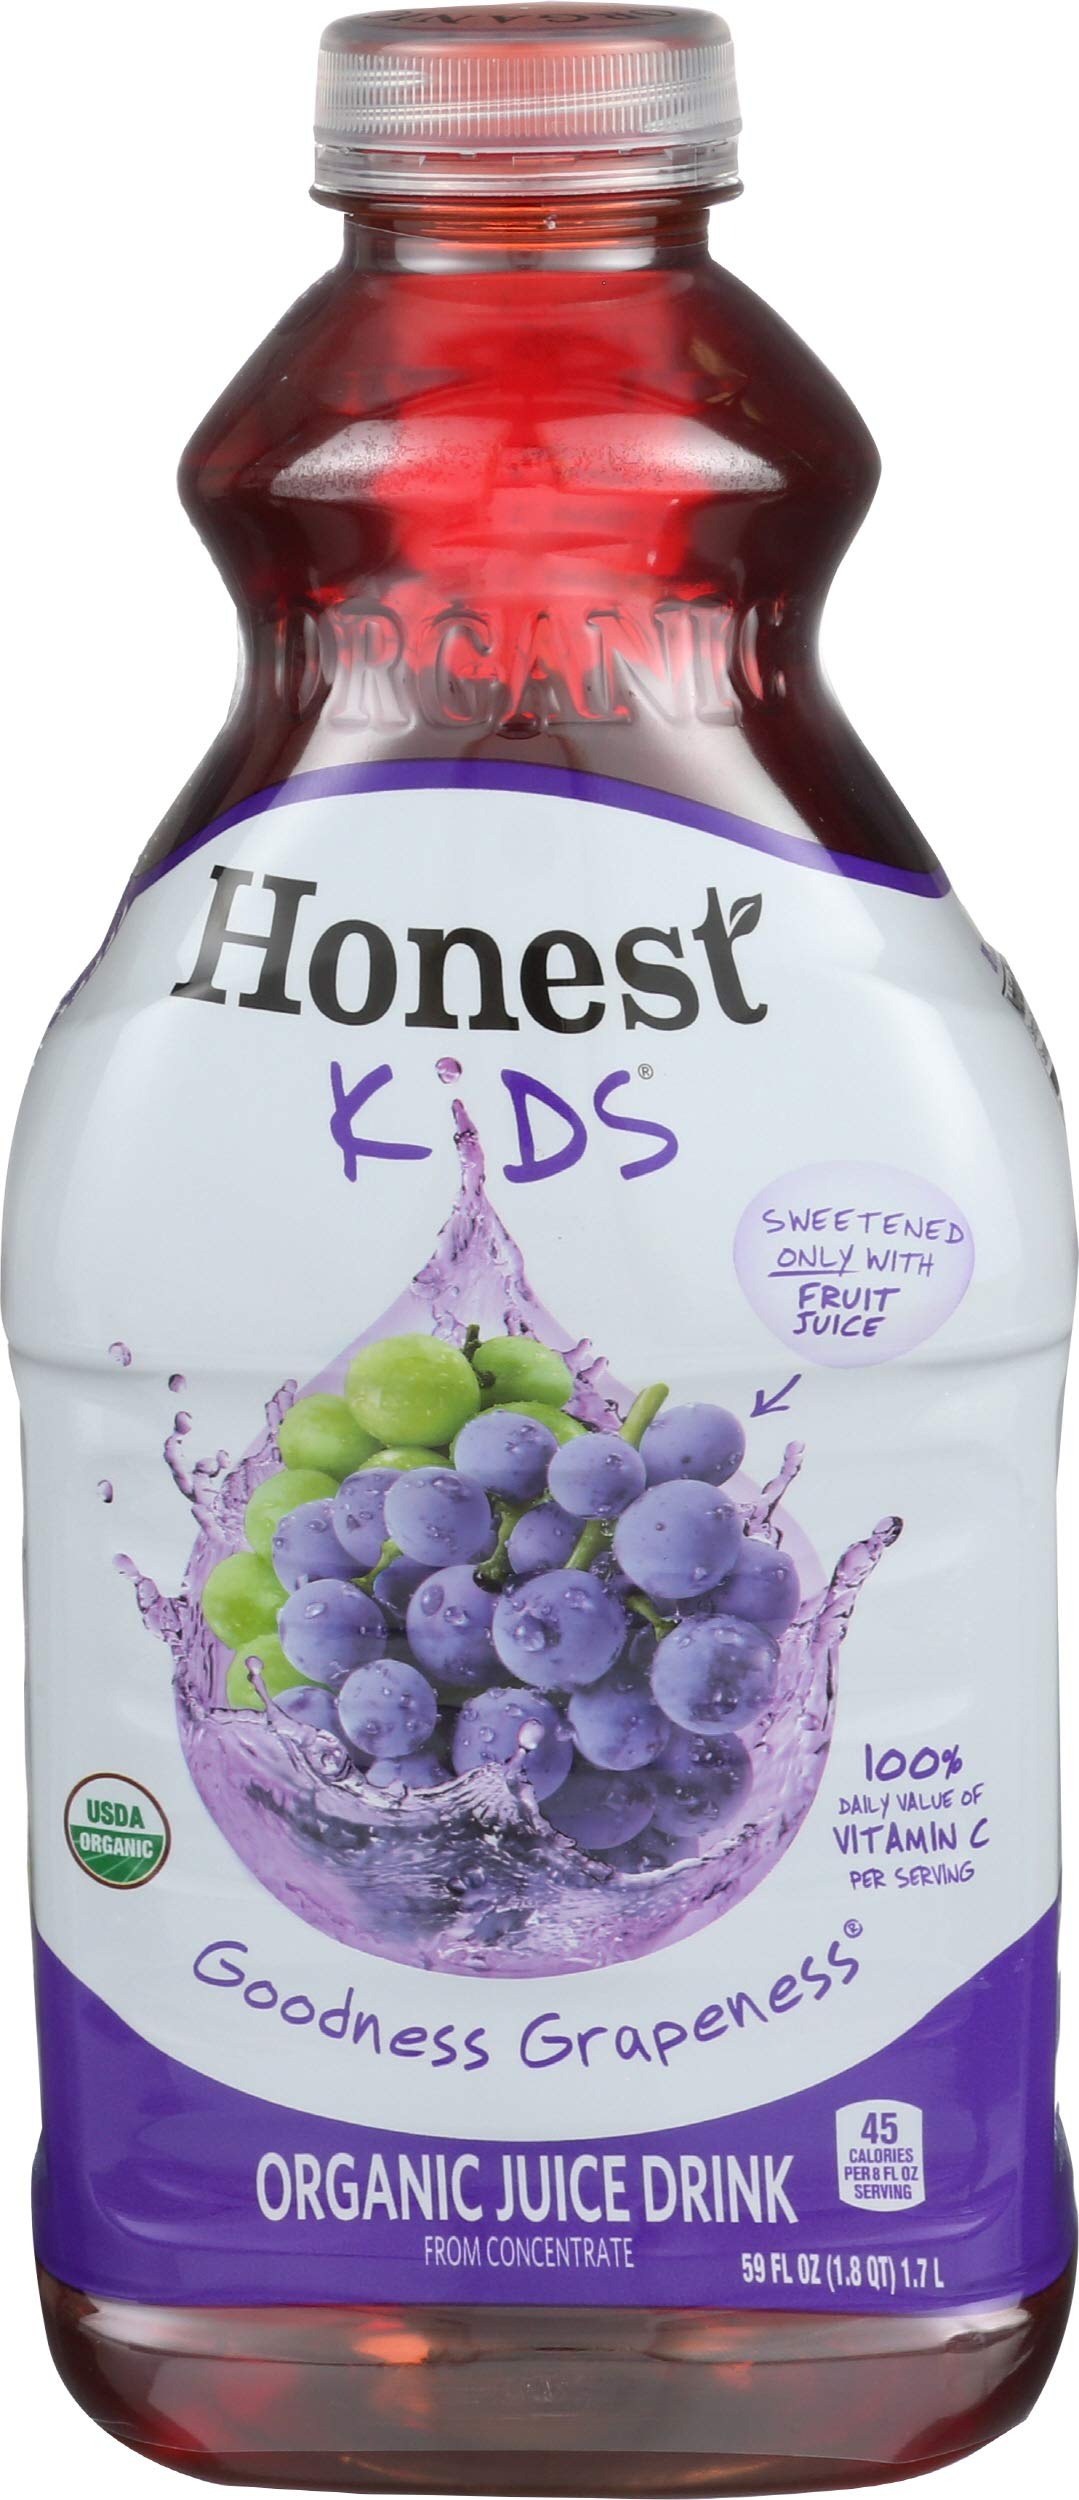
Item Name: Honest Kids, Beverage Organic Kids Good Grapeness, 59 Fl Oz
Bullet Point: Gluten free
Product Description: Honest kids goodness grapeness kids beverage is sweetened with only fruit juice which means that it has less sugar than the leading kids juice drinks. With only 11 gram of sugar per 8 fl oz serving, this is a drink you can feel good about giving to your kids. This delicious drink provides kids with 100% of their daily vitamin c and it is also organic, gluten-free and Non-GMO. Each jug of honest kids goodness grapeness kids beverage contains 59 fl oz of product.
Value: 59.0
Unit: Fl Oz

Price: 112.42